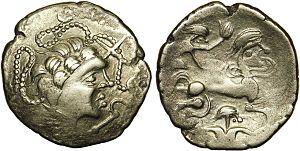
Les Namnètes sont un peuple gaulois de l'ouest de la Gaule, dont le territoire correspond approximativement à la partie nord du département de la Loire-Atlantique. Ils ont donné leur nom à la ville de Nantes, Naoned en breton. Les connaissances que l'on a de ce peuple sont limitées en raison du peu d'intérêt des Romains pour ce peuple mineur ainsi que de la faible quantité de références tant au niveau des auteurs antiques qu'en termes de découvertes archéologiques.